Hans Makart

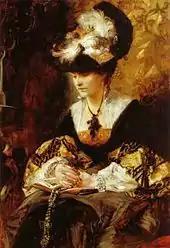
"Portrait od Countess Palffy (Die Betende)", 1880

He went to Munich, and after two years of independent study attracted the attention of Karl Theodor von Piloty, under whose guidance he developed his painting style between 1861 and 1865. During this period, Makart also travelled to London, Paris and Rome to pursue his studies. The first picture he painted under Piloty, "Lavoisier in Prison", although generally considered timid and conventional, nevertheless attracted attention by its sense of colour. In his subsequent work, "The Knight and the Water Nymphs", he first displayed the decorative qualities to which he afterwards sacrificed everything else in his work. His fame became established during the following year with two works: "Modern Amoretti" and "The Plague in Florence". Shortly after this, his painting "Romeo and Juliet" was purchased for the Vienna Museum by the Austrian Emperor, and Makart was invited by the aristocracy to go to Vienna.